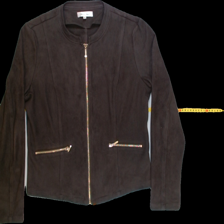
View: front
Type: Jacker
Category: Ladies
Brand: Rosebud
Colors: Brown
Material: 100%polyester
Pattern: Plain
Cut: Regular
Size: M
Season: All
Trend: No trend
Stains: No
Price range: 50-100
Recommended usage: Reuse